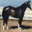
Label: horse